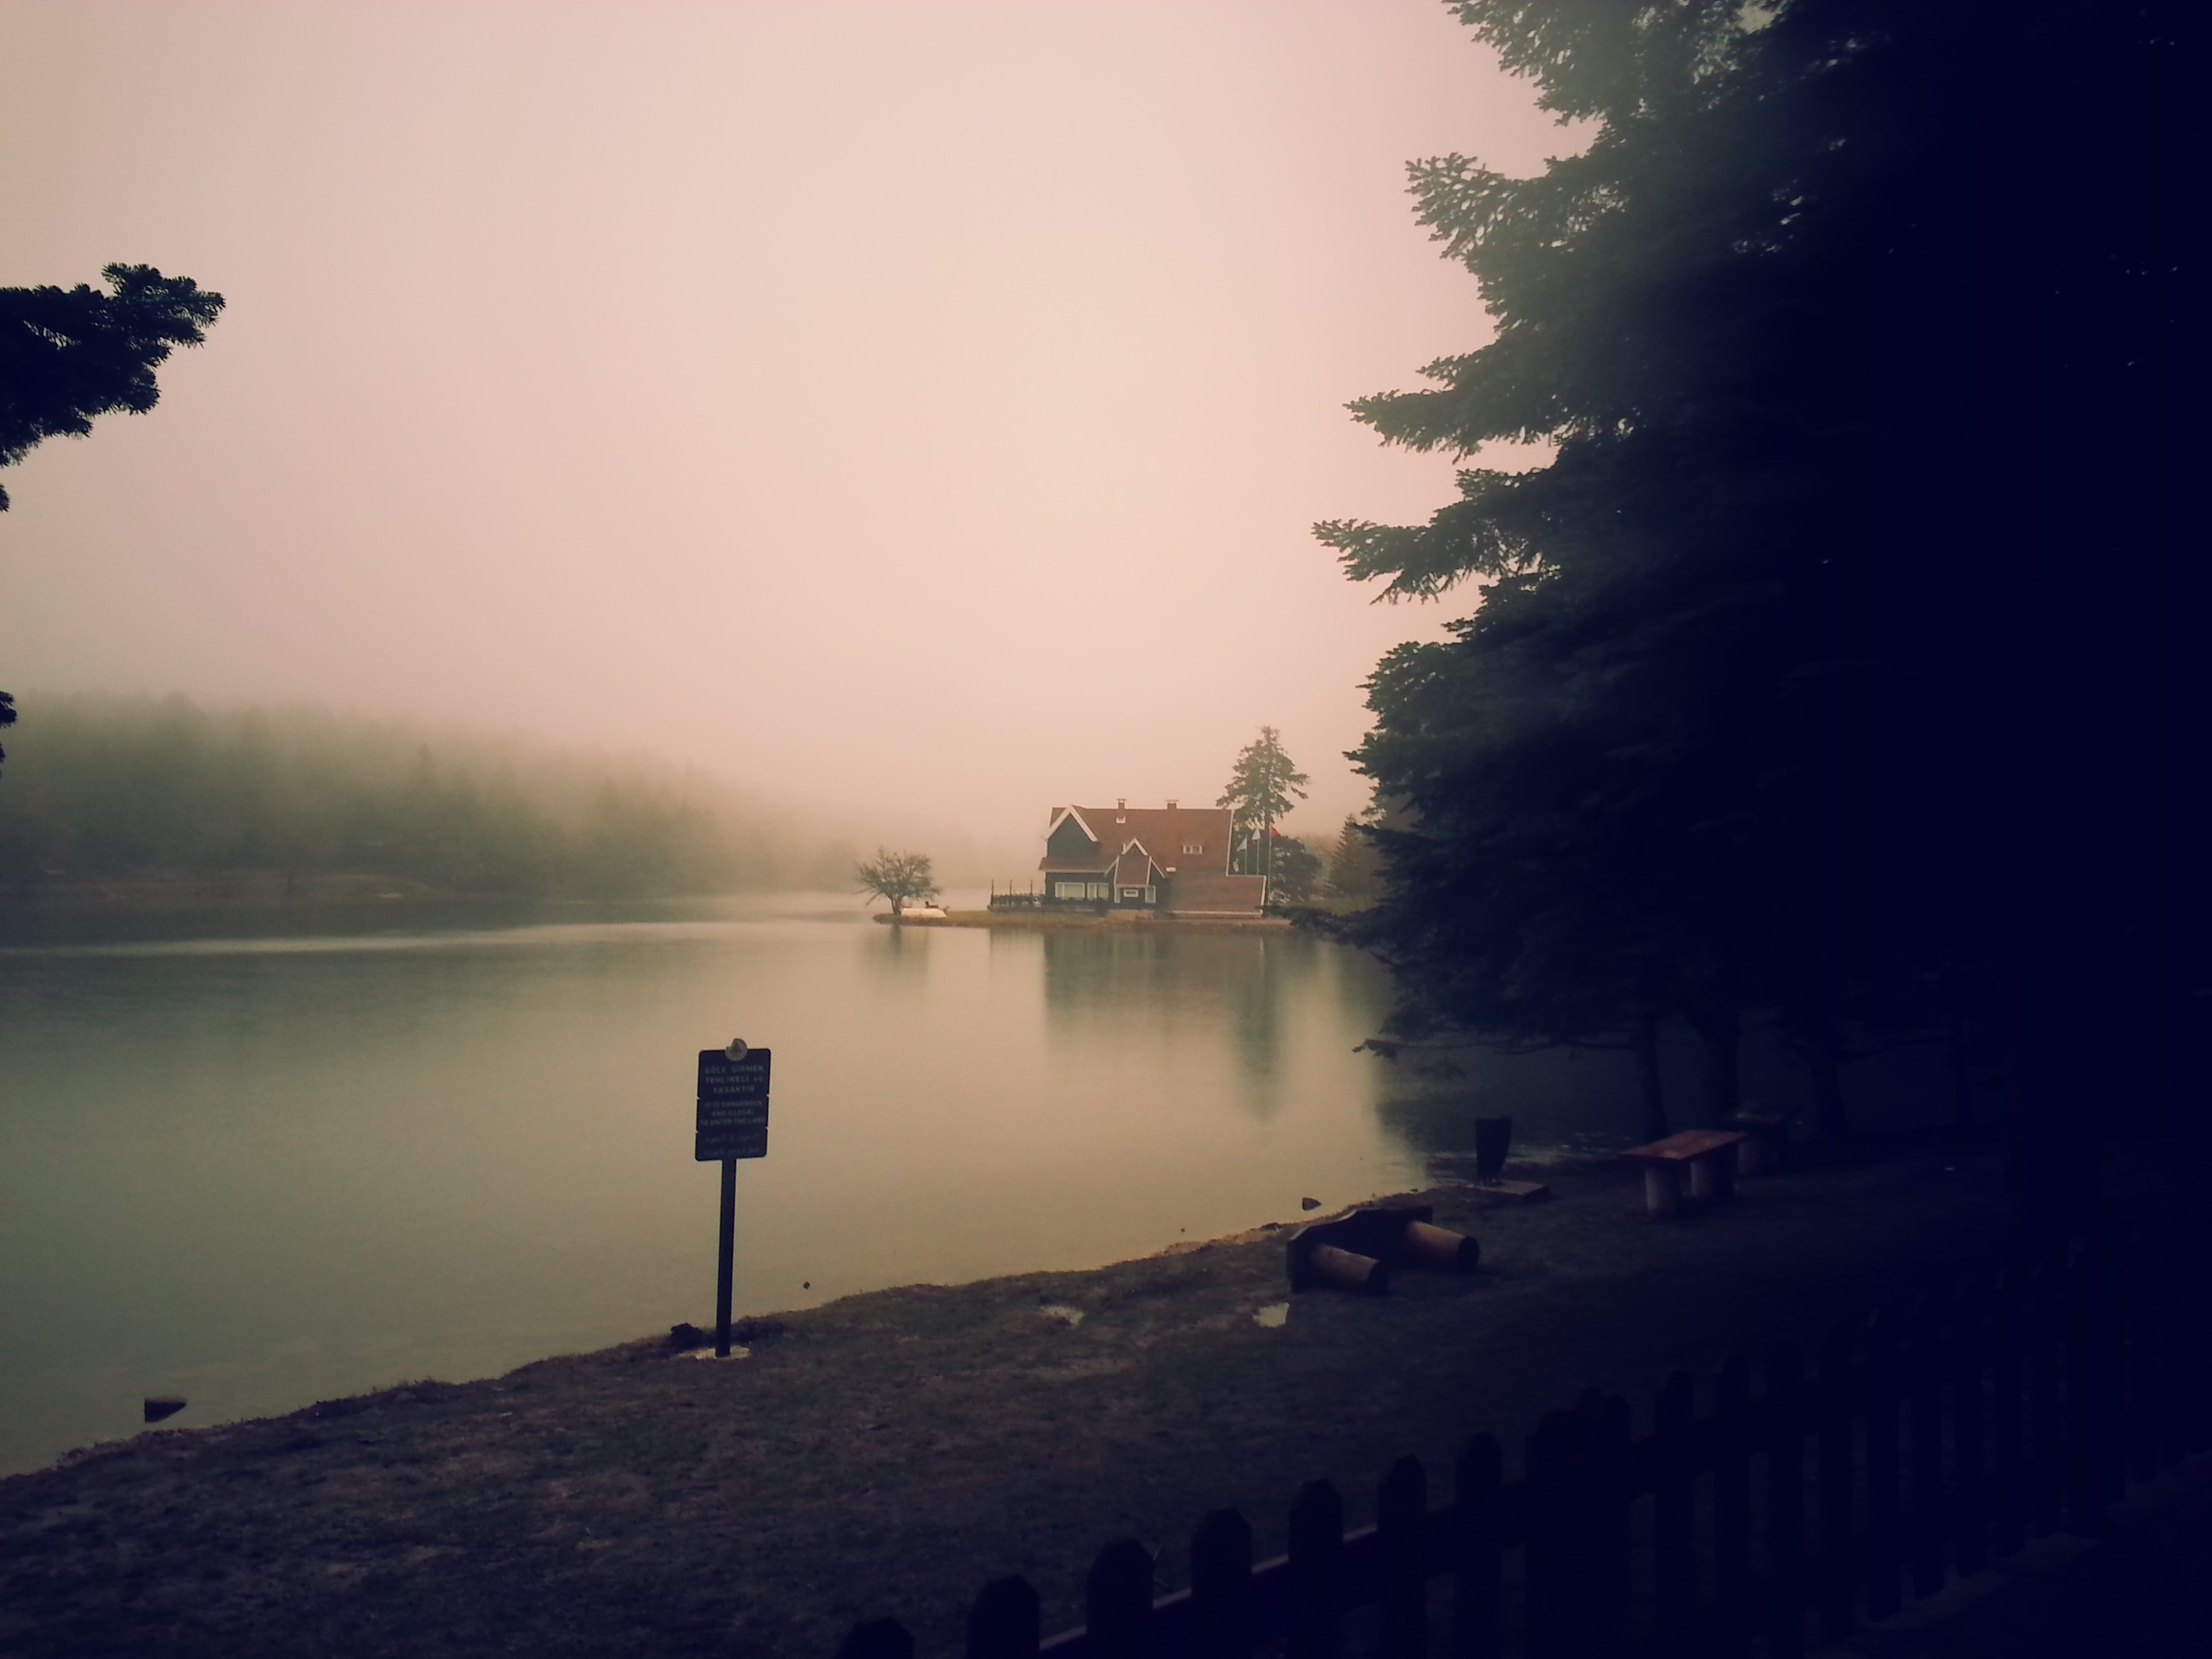
landscape, sea, tree, water, horizon, cloud, sky, sun, fog, sunrise, sunset, mist, night, sunlight, morning, lake, dawn, atmosphere, dusk, evening, reflection, weather, haze, darkness, bolu, atmospheric phenomenon